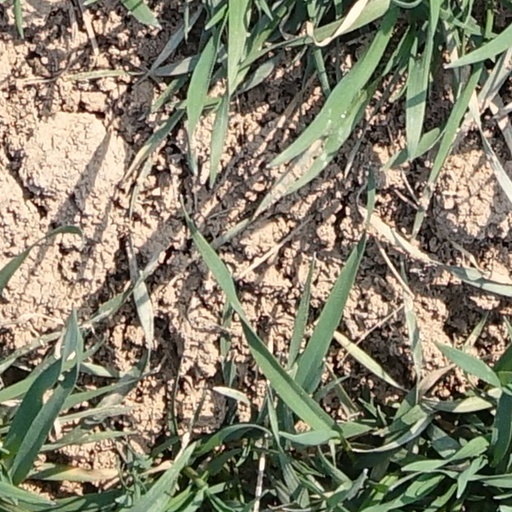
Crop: wheat